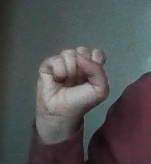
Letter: saad